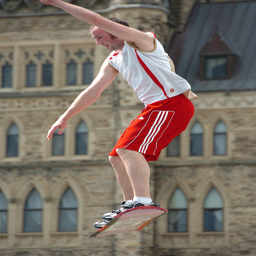
a person on a board jumps in to the air
The athlete has jumped high with his board.
A man flying through the air while riding a board.
A man that is standing on a snowboard in the air.
A man on a sporting device jumps high into the air.